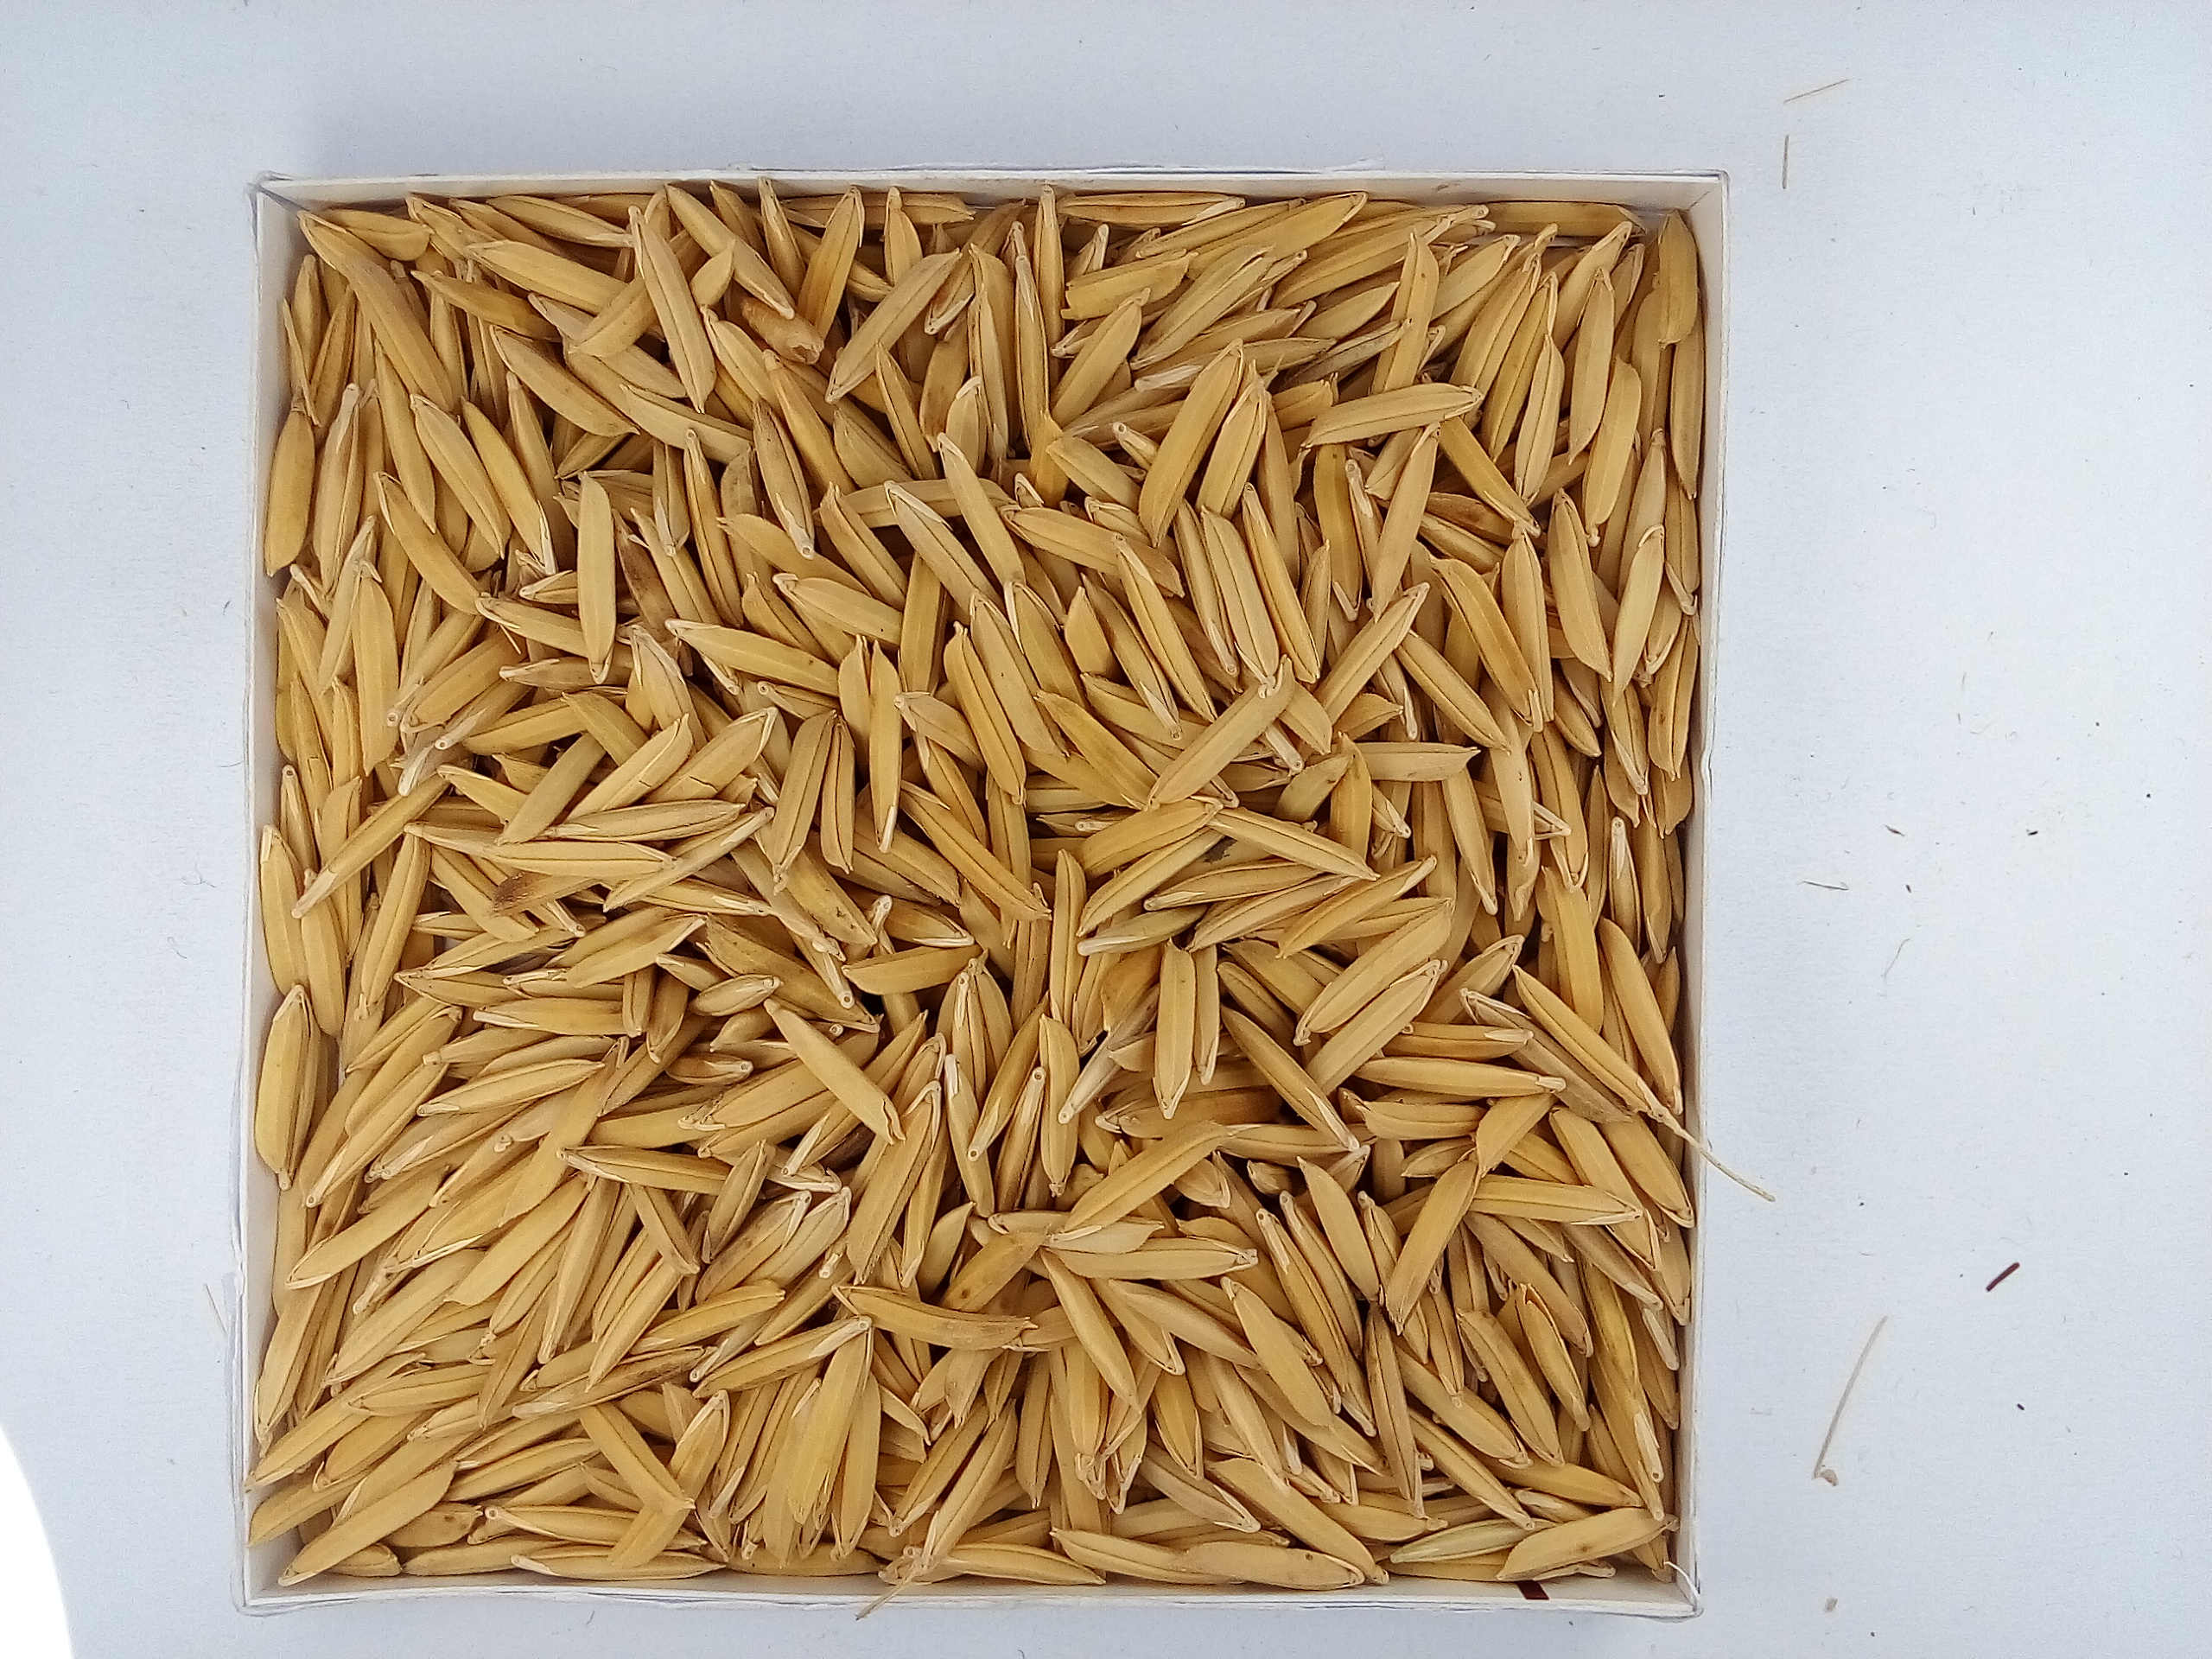
Rice seed variety: Unknown